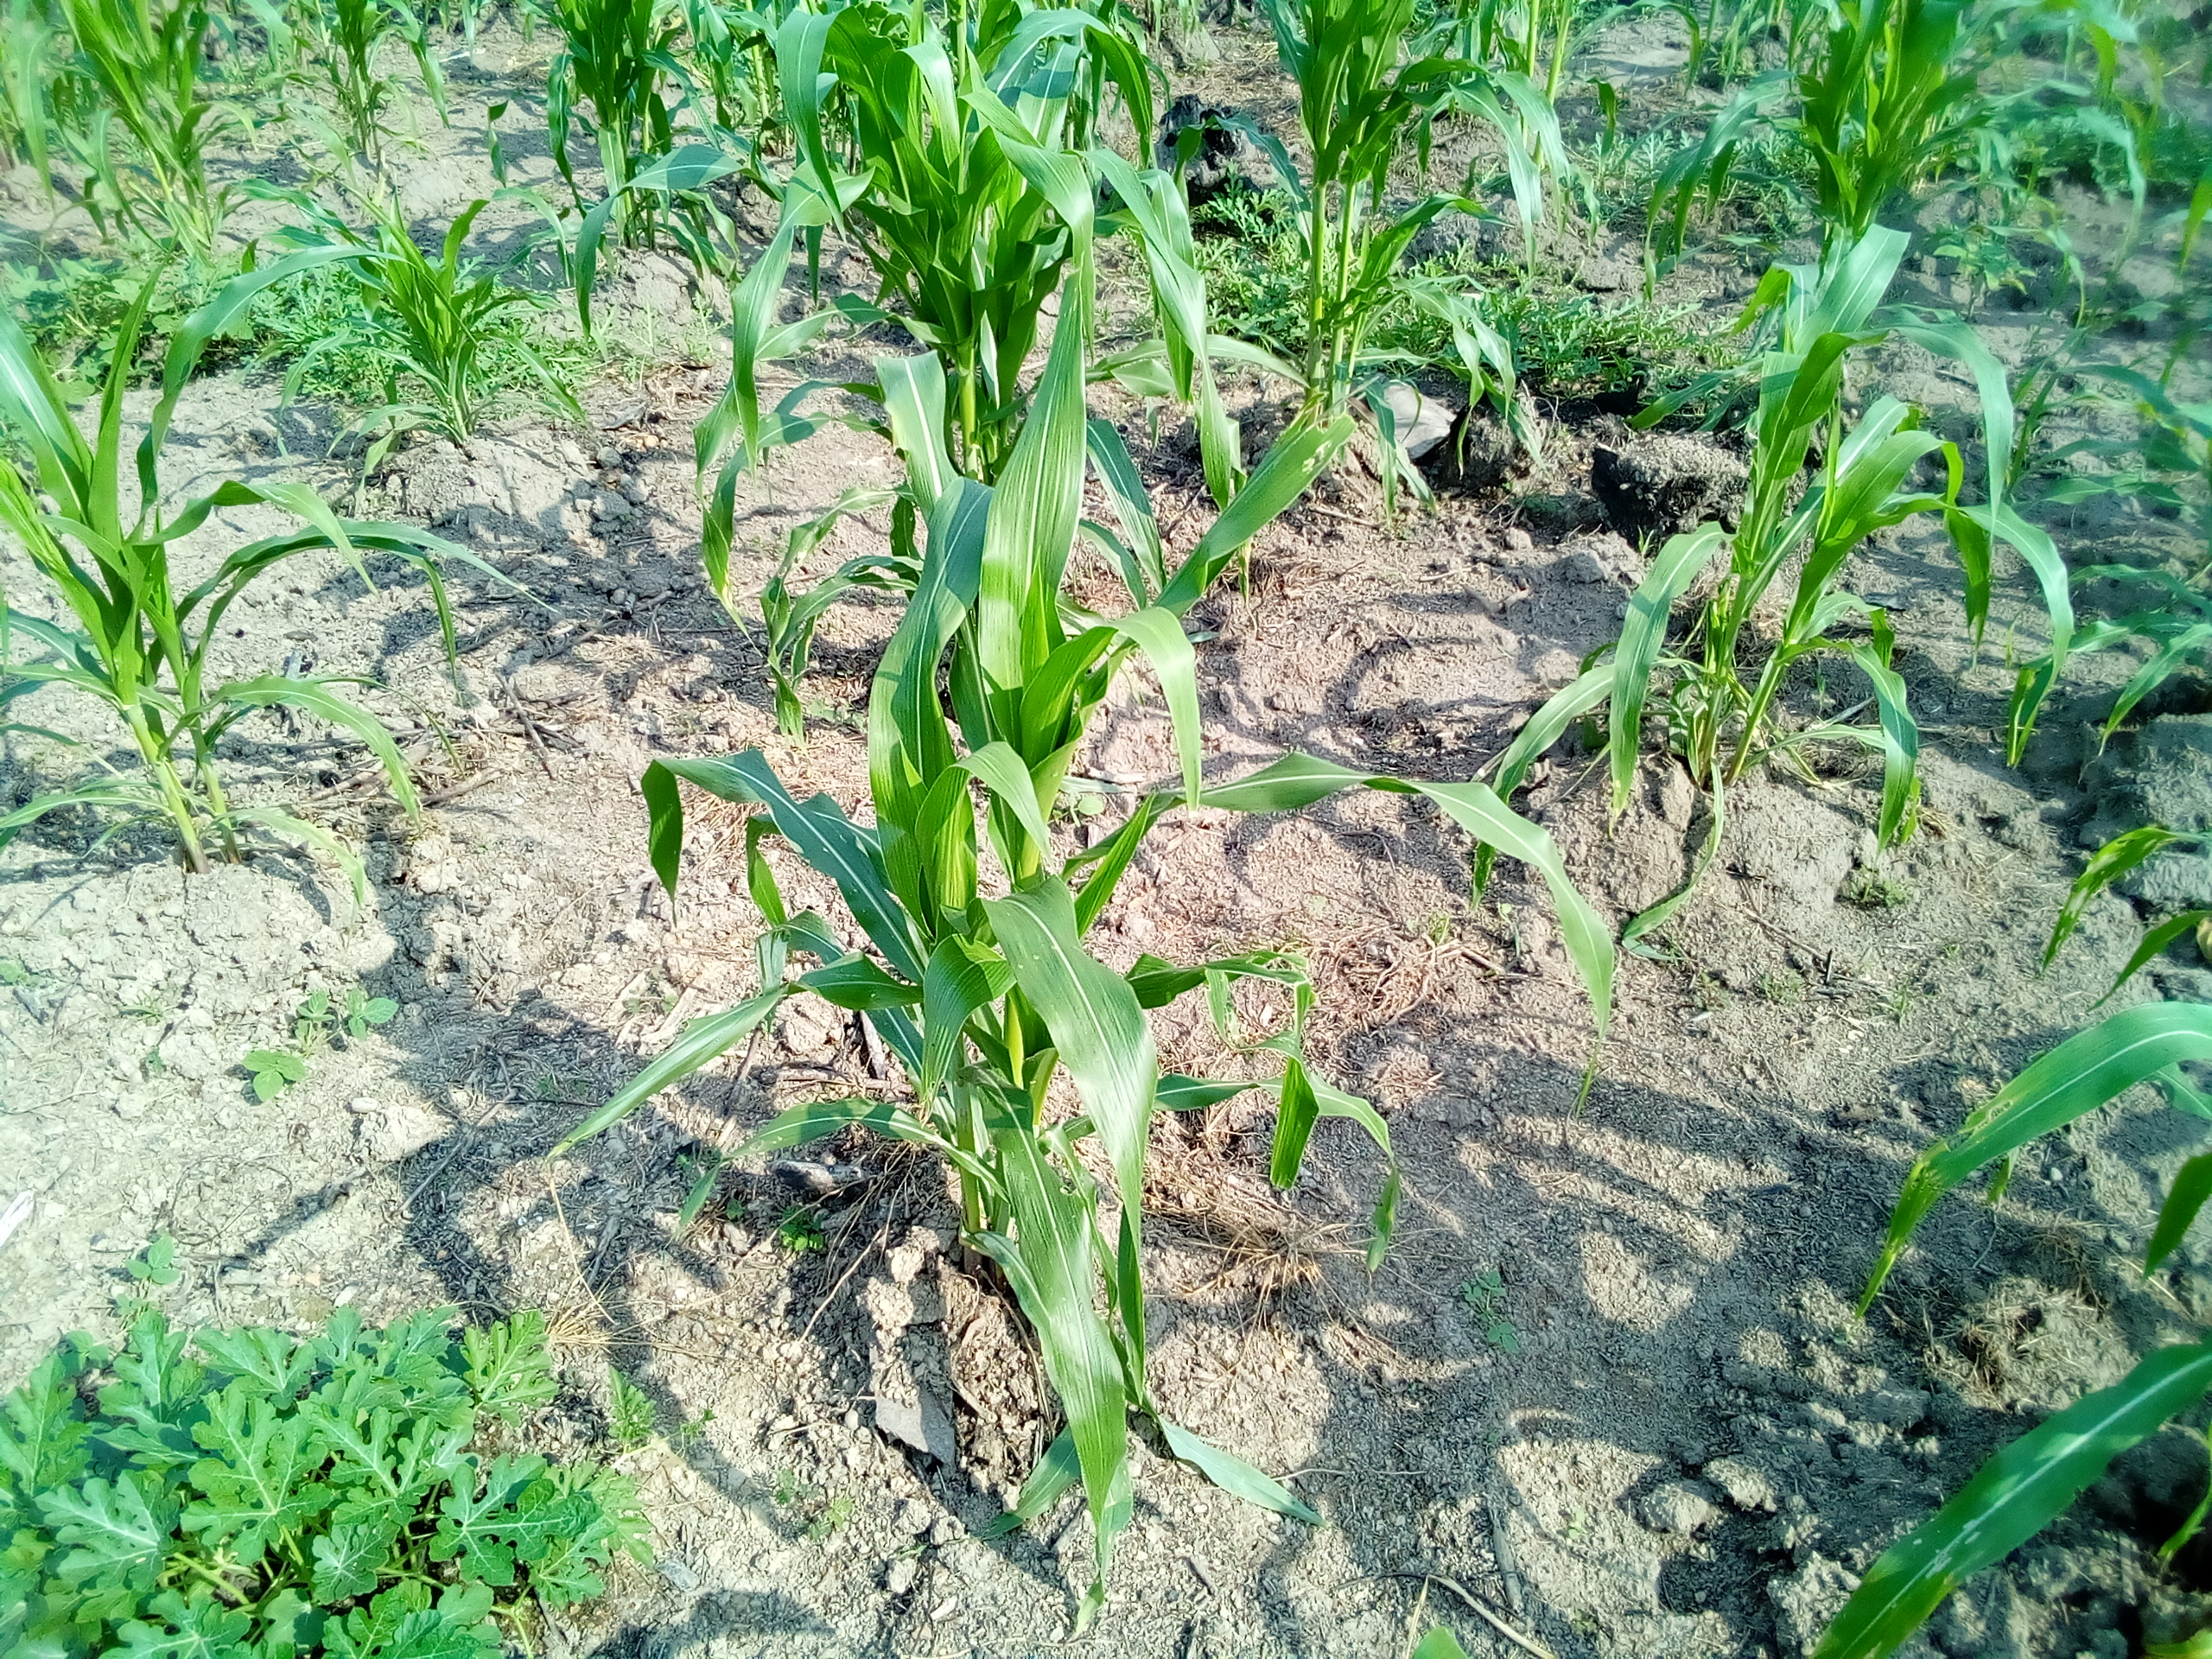
Label: healthy